Storm in a Teacup (short story)

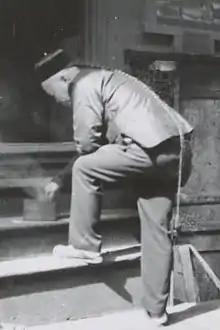
A Chinese man wearing a queue

In 1644, after the conquest of China by the Manchurian Qing dynasty, Han Chinese males were forced on pain of execution to adopt the queue, a Manchurian hairstyle consisting of shaving the forehead and wearing the rest of one's hair in a long plait. On the other hand, during the Taiping Rebellion, the revolutionaries would execute anyone who wore the queue as a presumed Qing loyalist. After the last emperor Puyi abdicated in 1912, the Republic of China was established and the queue was widely abandoned. In July 1917 the Qing loyalist Zhang Xun attempted to restore Puyi to the throne, but the revolt collapsed in a fortnight. Given the primitive communications infrastructure in China, this news took longer to spread to rural and remote areas.